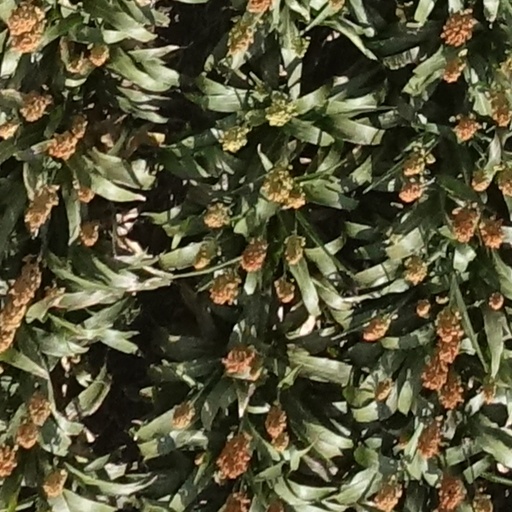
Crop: sorghum